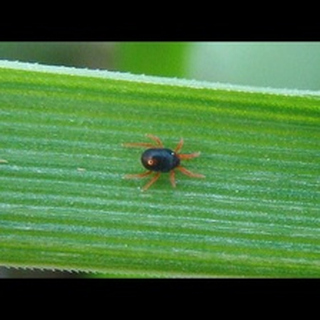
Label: wheat_mite